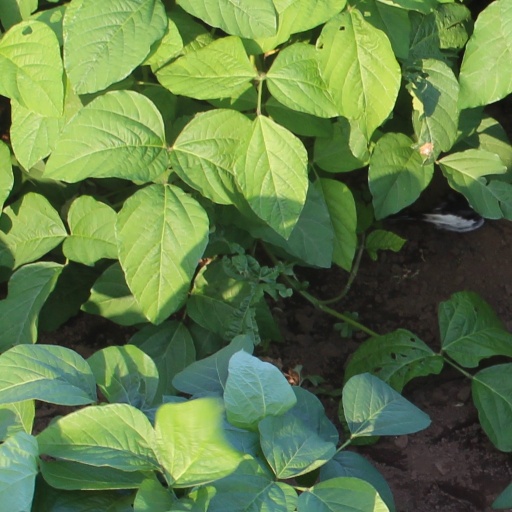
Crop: soybean